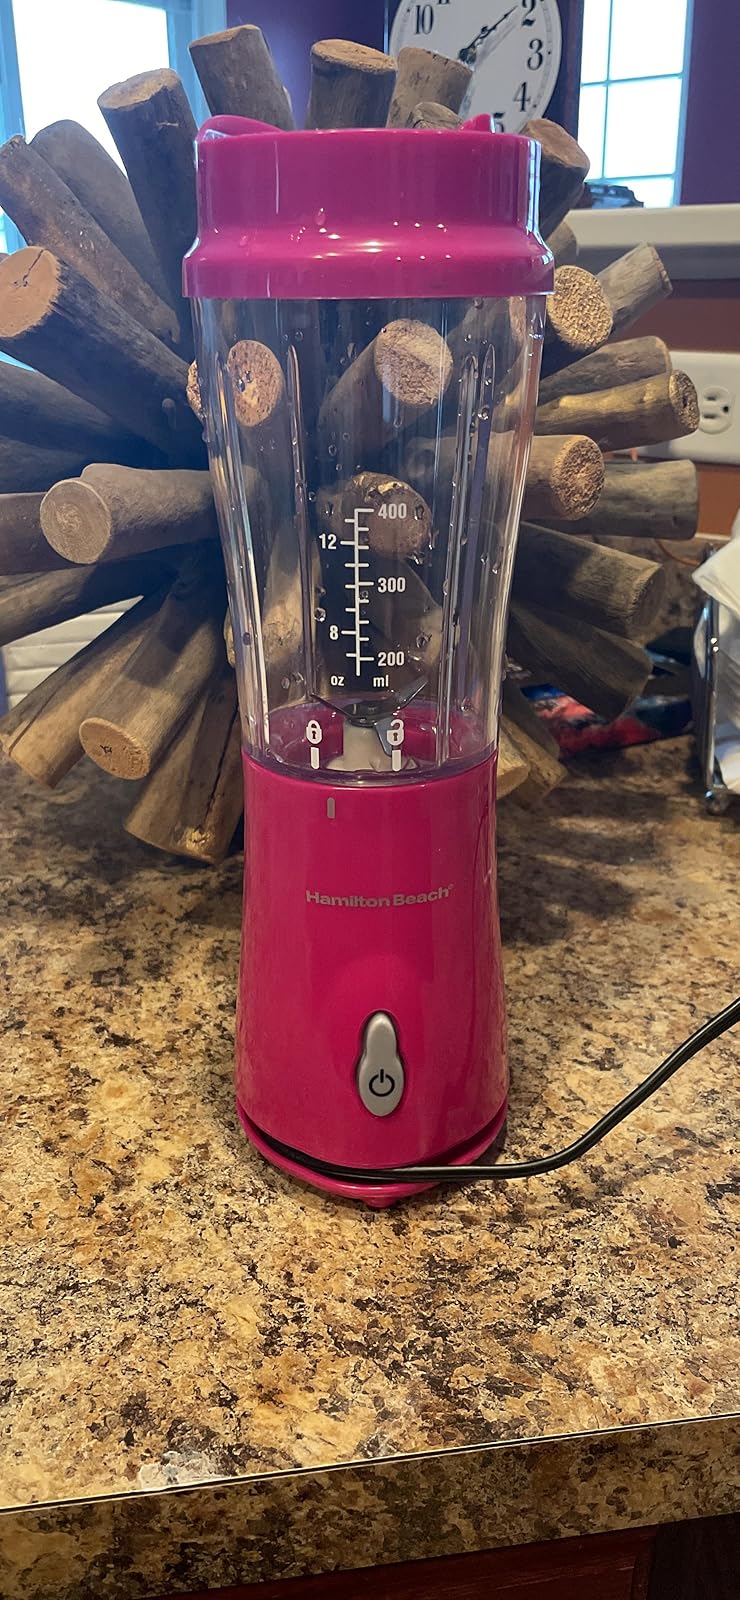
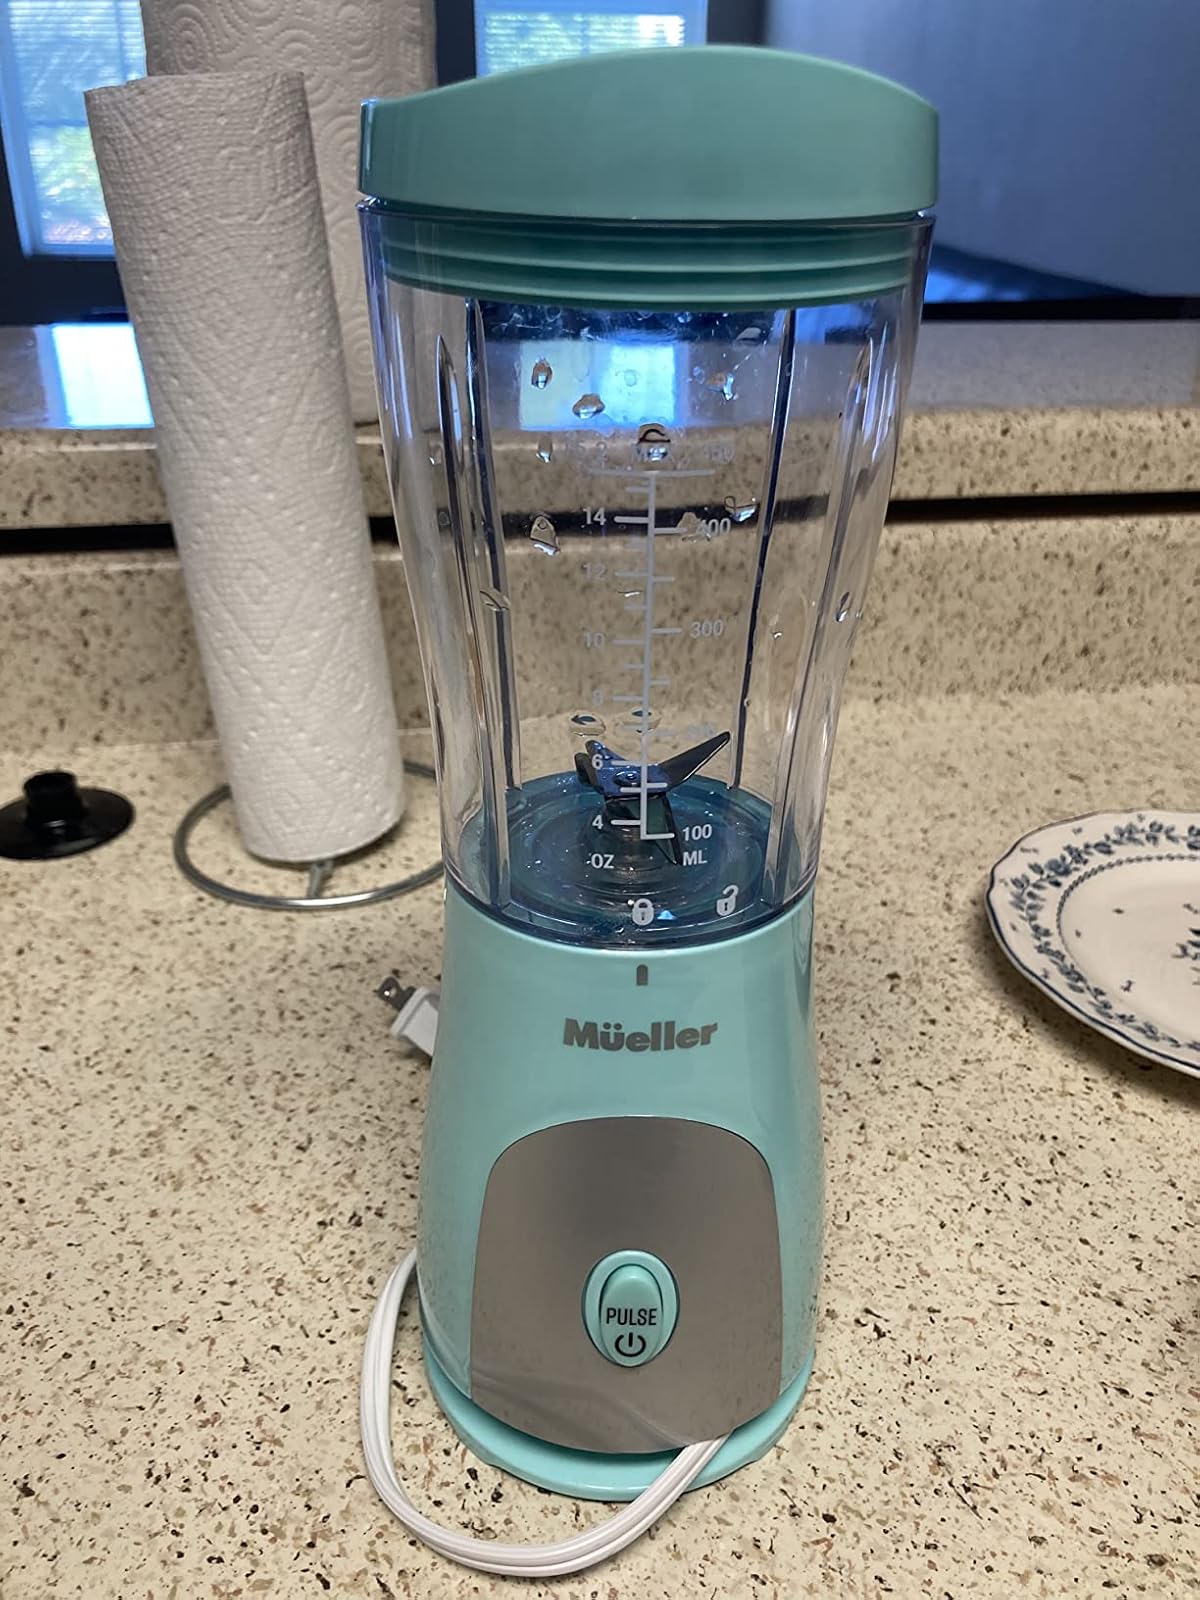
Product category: items_blender
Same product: no